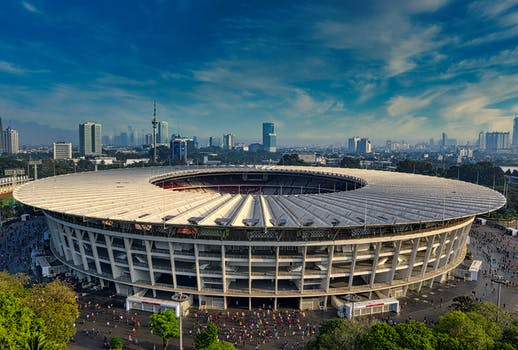
Label: No Watermark